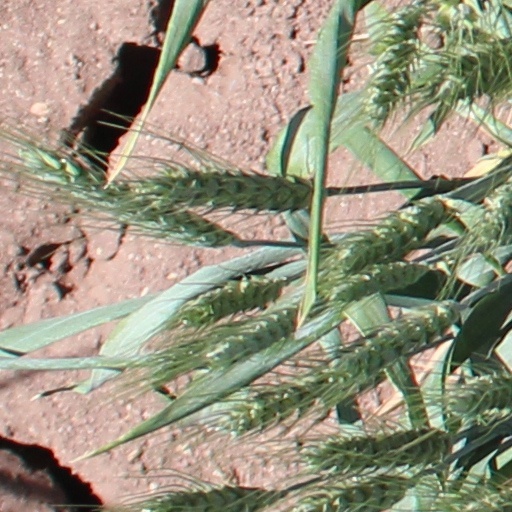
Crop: wheat